Olive Moorefield

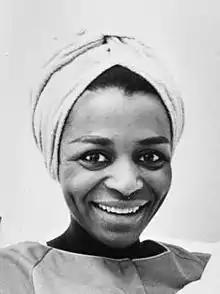
Olive Moorefield in 1970

Olive Moorefield (born August 23, 1932) is an American actress and singer. She appeared in more than twenty films from 1954 to 1976.